Wasilla, Alaska

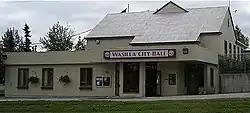
Wasilla City Hall, August 2008

The Museum of Alaska Transportation and Industry in Wasilla was established in 1967, "to give a home to the transportation and industrial remnants and to tell the stories of the people and the machines that opened Alaska to exploration and growth."